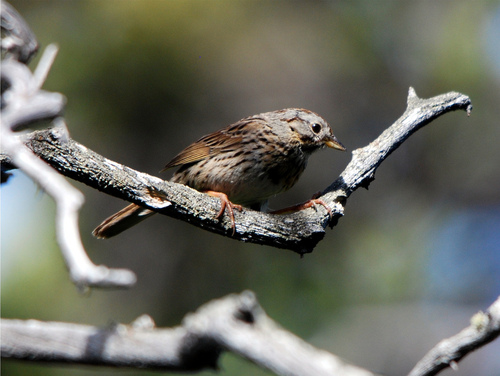
the small colorful bird has a orange bill and white belly.
it has a short black and yellow beak, and greying feathers with dark spots and brown feathers in its wings and tail.
this bird has a fluffy breast, a sharp bill, and a brown crown
this small bird has orange feet and brown wingbars, with a grey belly.
a gray and brown bird, small in size, with a dark-colored throat and black spots along the body and the coverts of the wings.
this particular bird has a small yellow bill and orange feet
this gray bird has dark brown stripes on its belly and sides and brown wings.
a brown bird with a short pointed beak and orange feet.
this bird has a brown and red colored breast and a yellow bill
this bird has wings that are brown and has a short bill
Species: Lincoln Sparrow